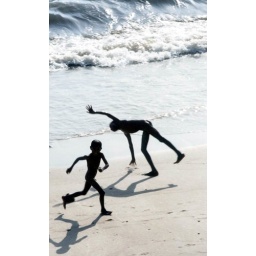
Mumbai - boys playing in the beach 001